Download Festival

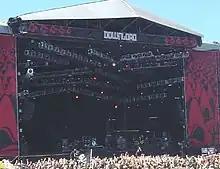
Alice in Chains at Download Festival 2006

The 2006 Download Festival was held at Donington Park, England on 9–11 June. The headlining acts (Tool, Metallica and Guns N' Roses) have sales of approximately 200–250 million albums between them, more than the entire line up of 2006's V Festival.